Shane Warne

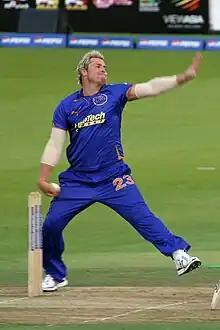
Warne bowling at Lord's for Rajasthan Royals in a Twenty20 match against Middlesex in 2009

After his retirement from international cricket, Warne was signed as the captain of Rajasthan Royals in the Indian Premier League (IPL) 2008, fetching US$450,000 in the pre-season player auction. Warne led the Royals to victory in the first season of the competition. He continued as captain of the Royals for a further four seasons; the 2011 season was his last with the franchise.